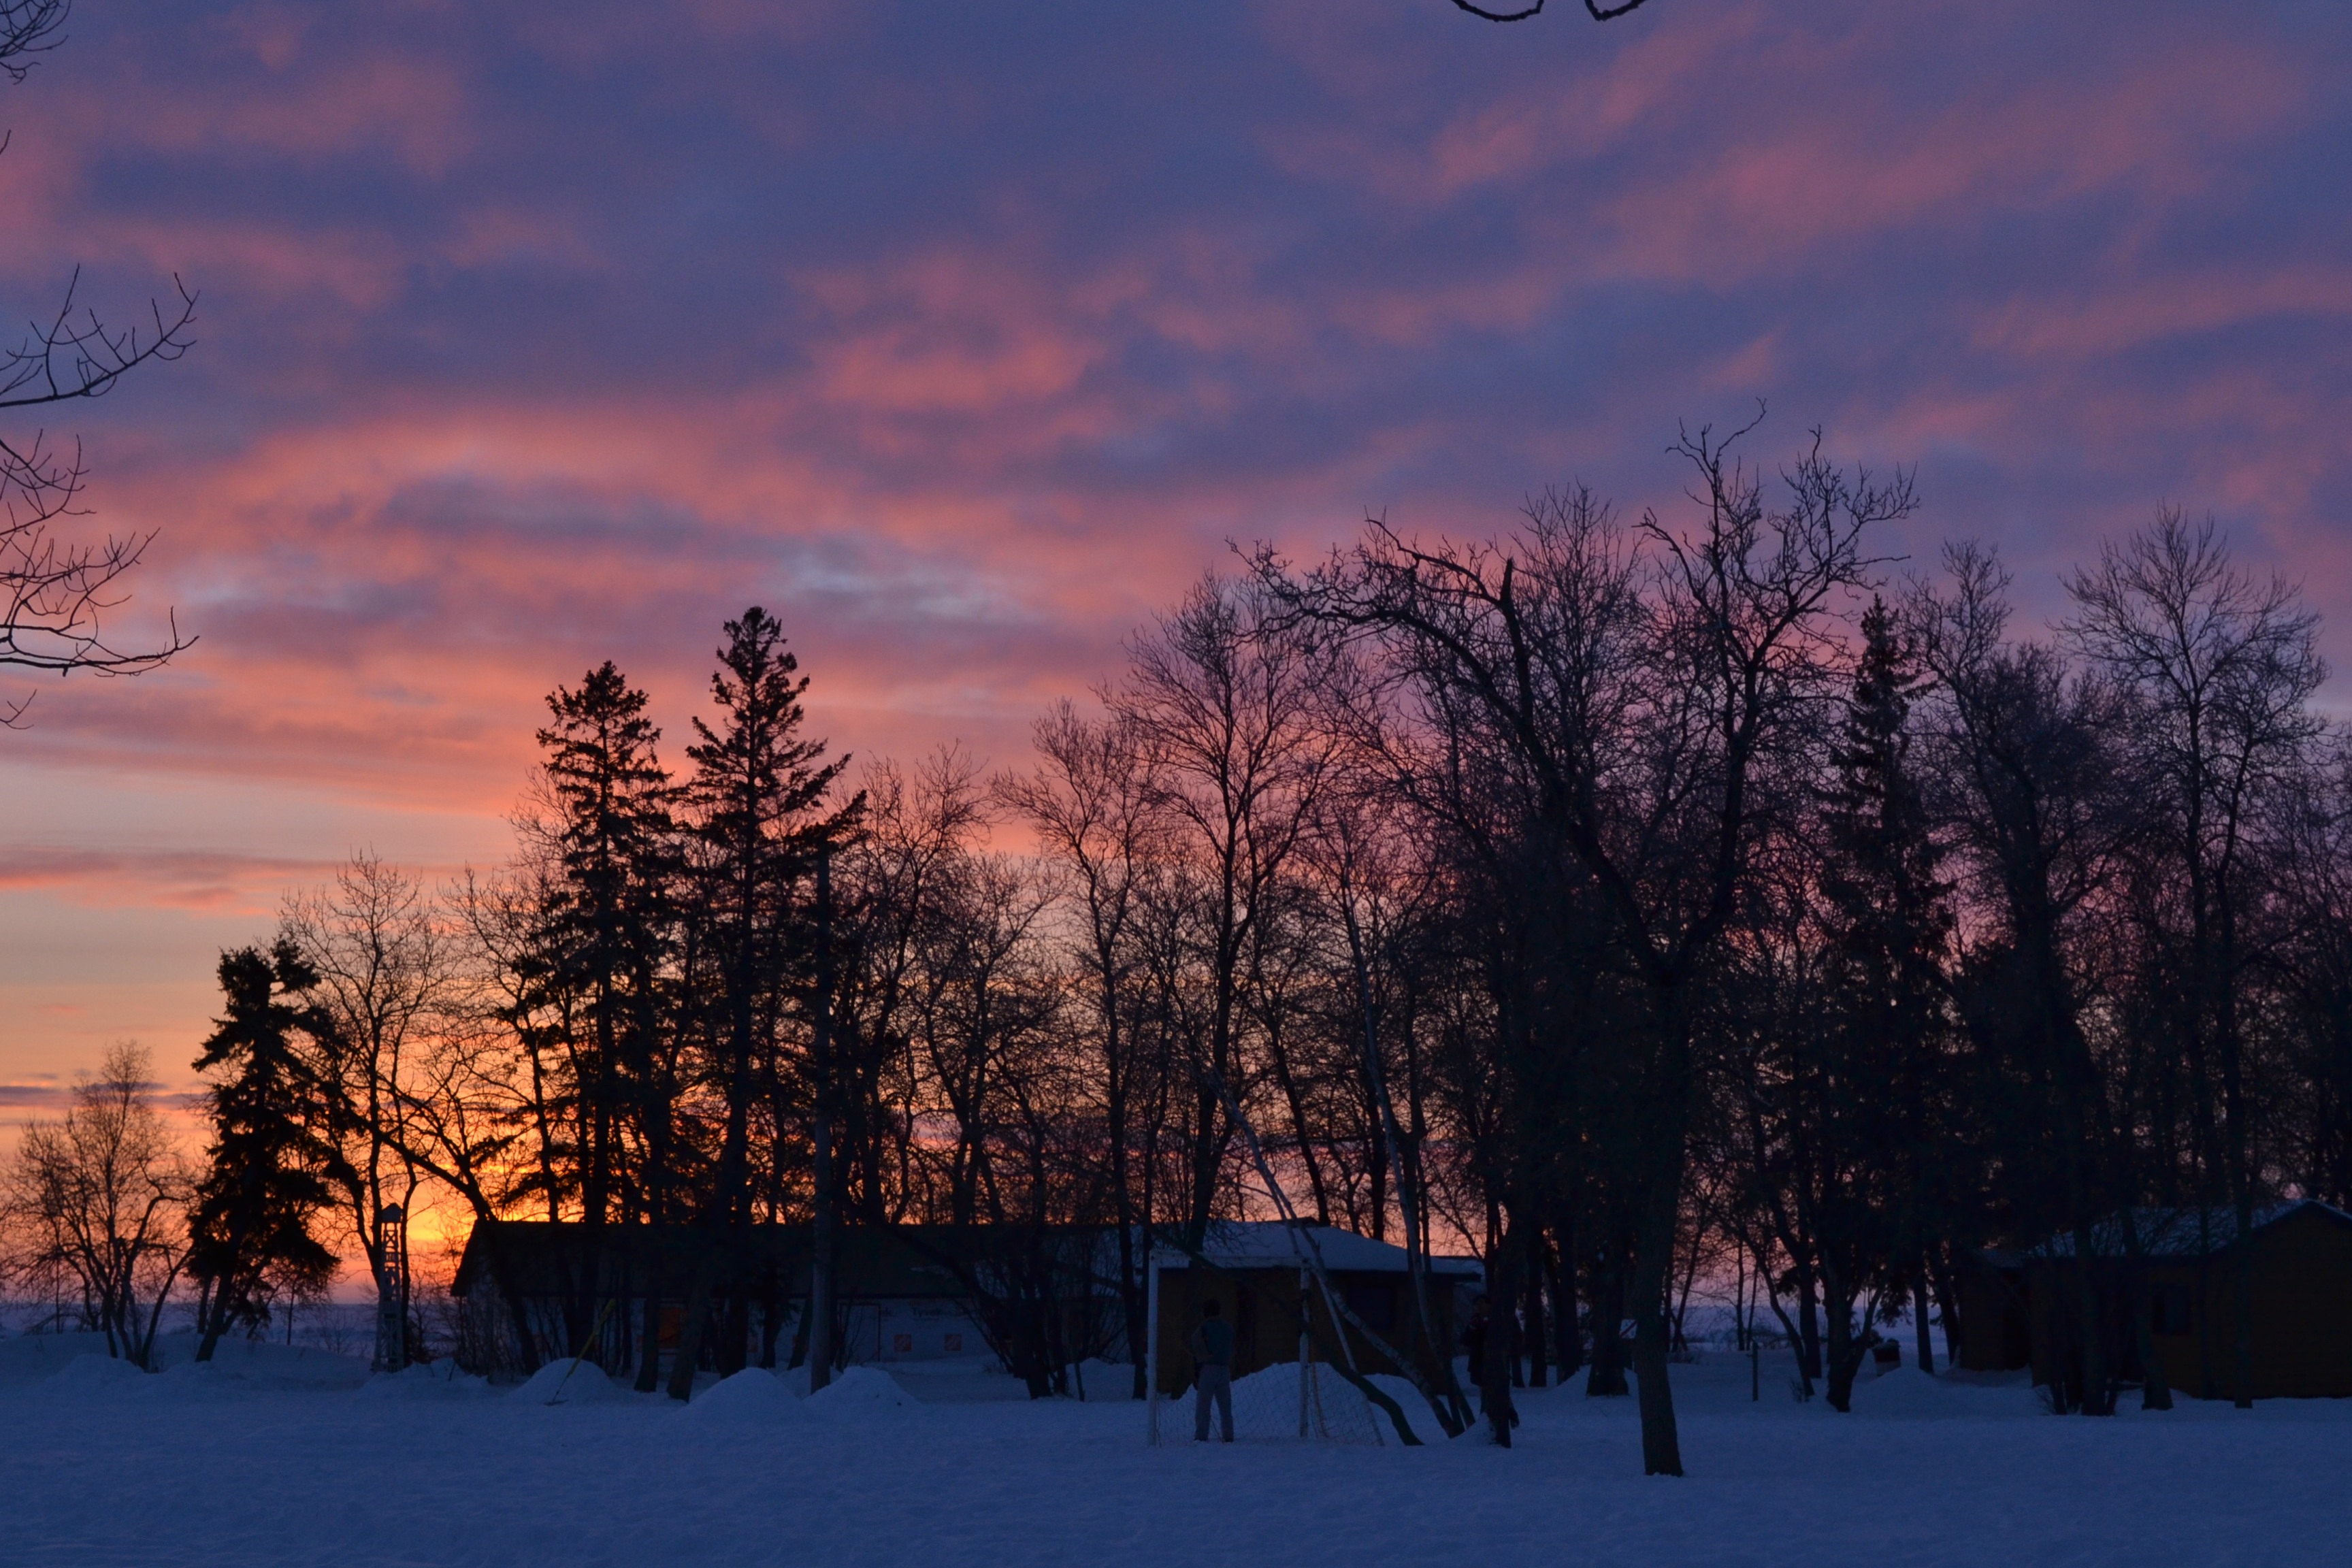
tree, nature, silhouette, snow, winter, cloud, sky, sunrise, sunset, sunlight, morning, dawn, atmosphere, dusk, evening, scenery, weather, season, trees, beauty, pink sky, woody plant